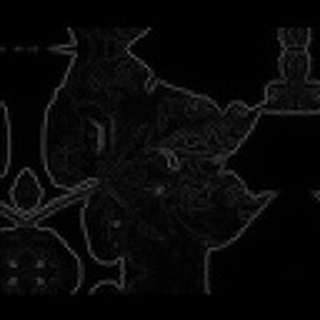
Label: cotton_bacterial_blight